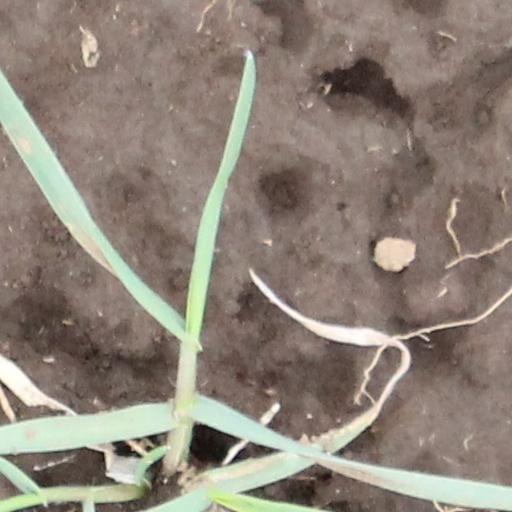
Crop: wheat